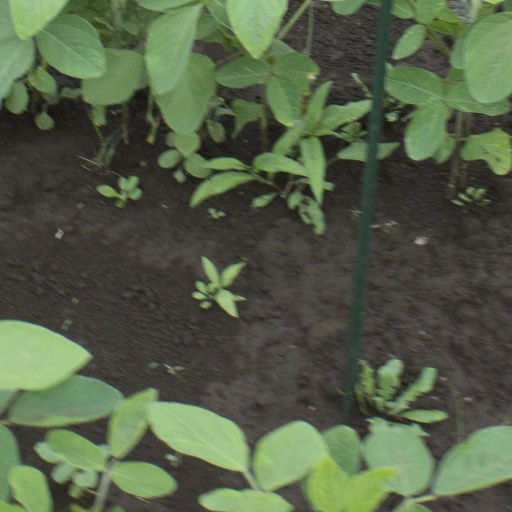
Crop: soybean